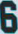
Number: 6